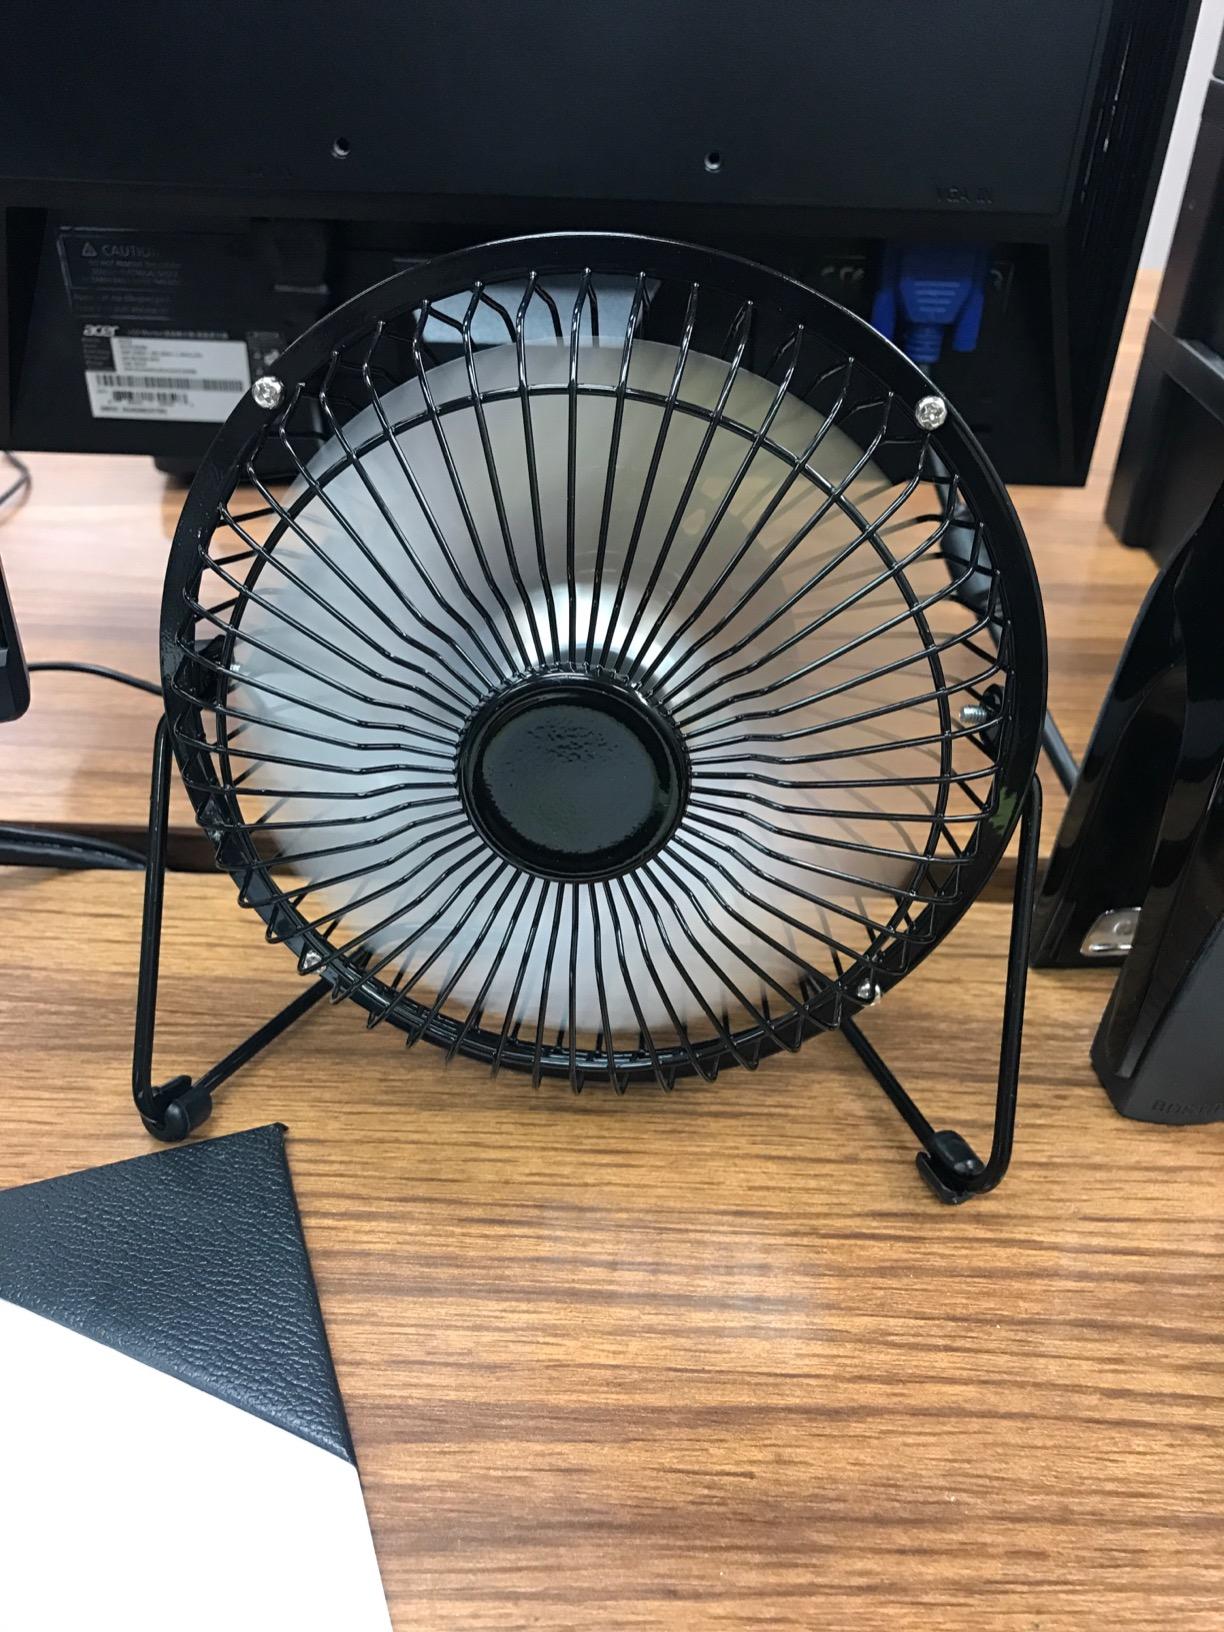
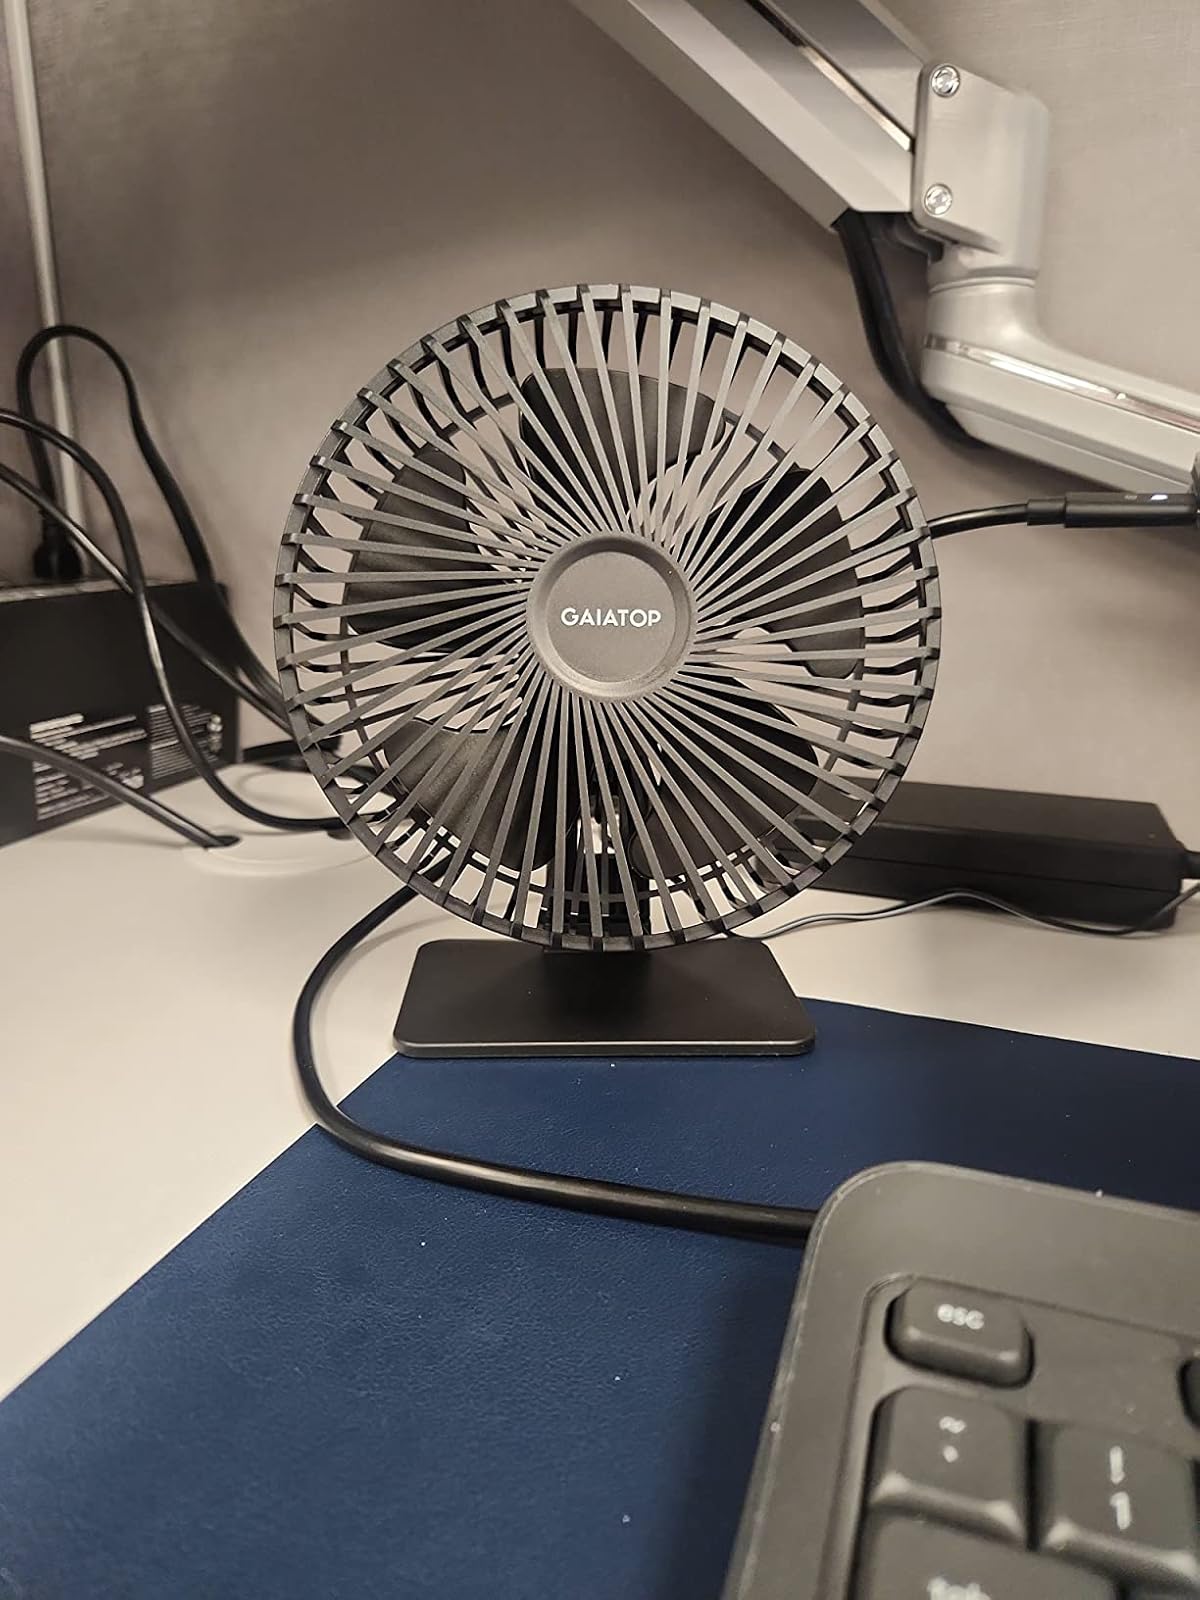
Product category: fan
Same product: no